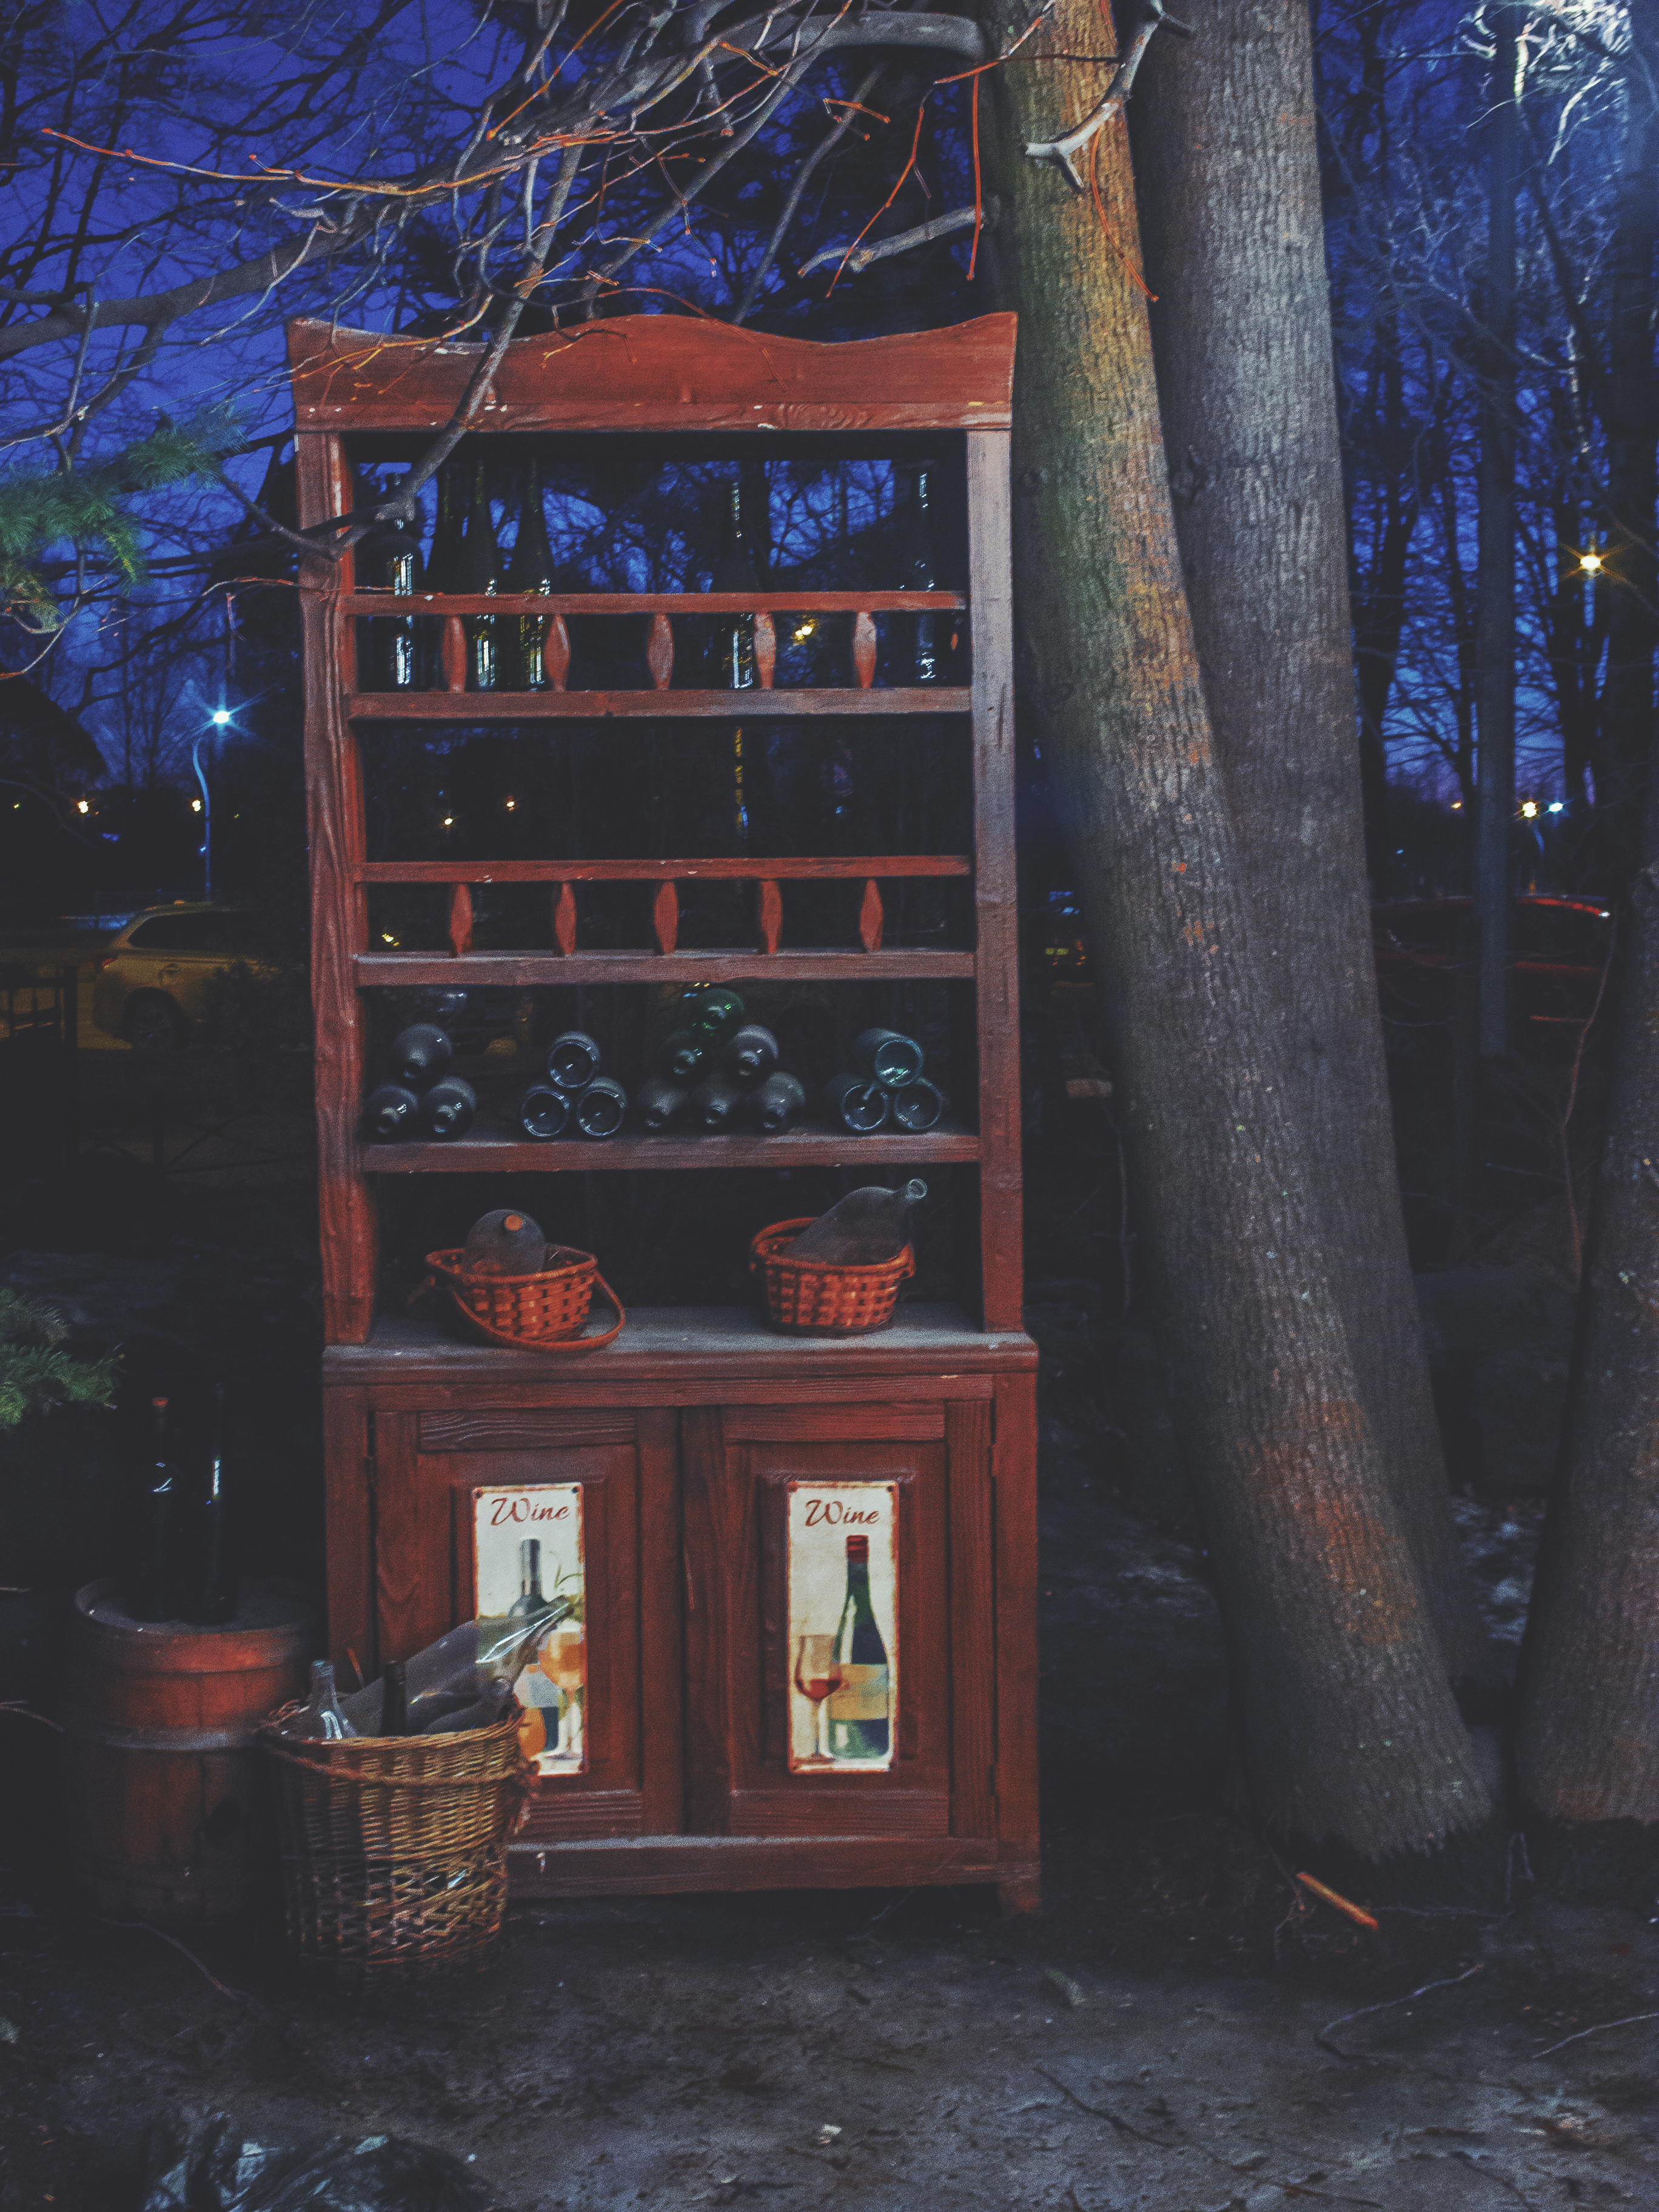
images, plant, door, wood, window, tree, flowerpot, twig, trunk, road surface, Tints and shades, art, electric blue, darkness, facade, city, winter, house, visual arts, night, forest, home door, electricity, landscape, midnight, shed, street, room, symmetry, metal, woodland, brick, glass